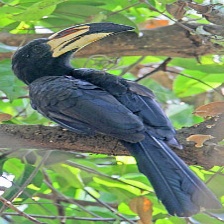
Species: AFRICAN PIED HORNBILL
Scientific name: TOCKUS FASCIATUS
ImageNet parent category: hornbill